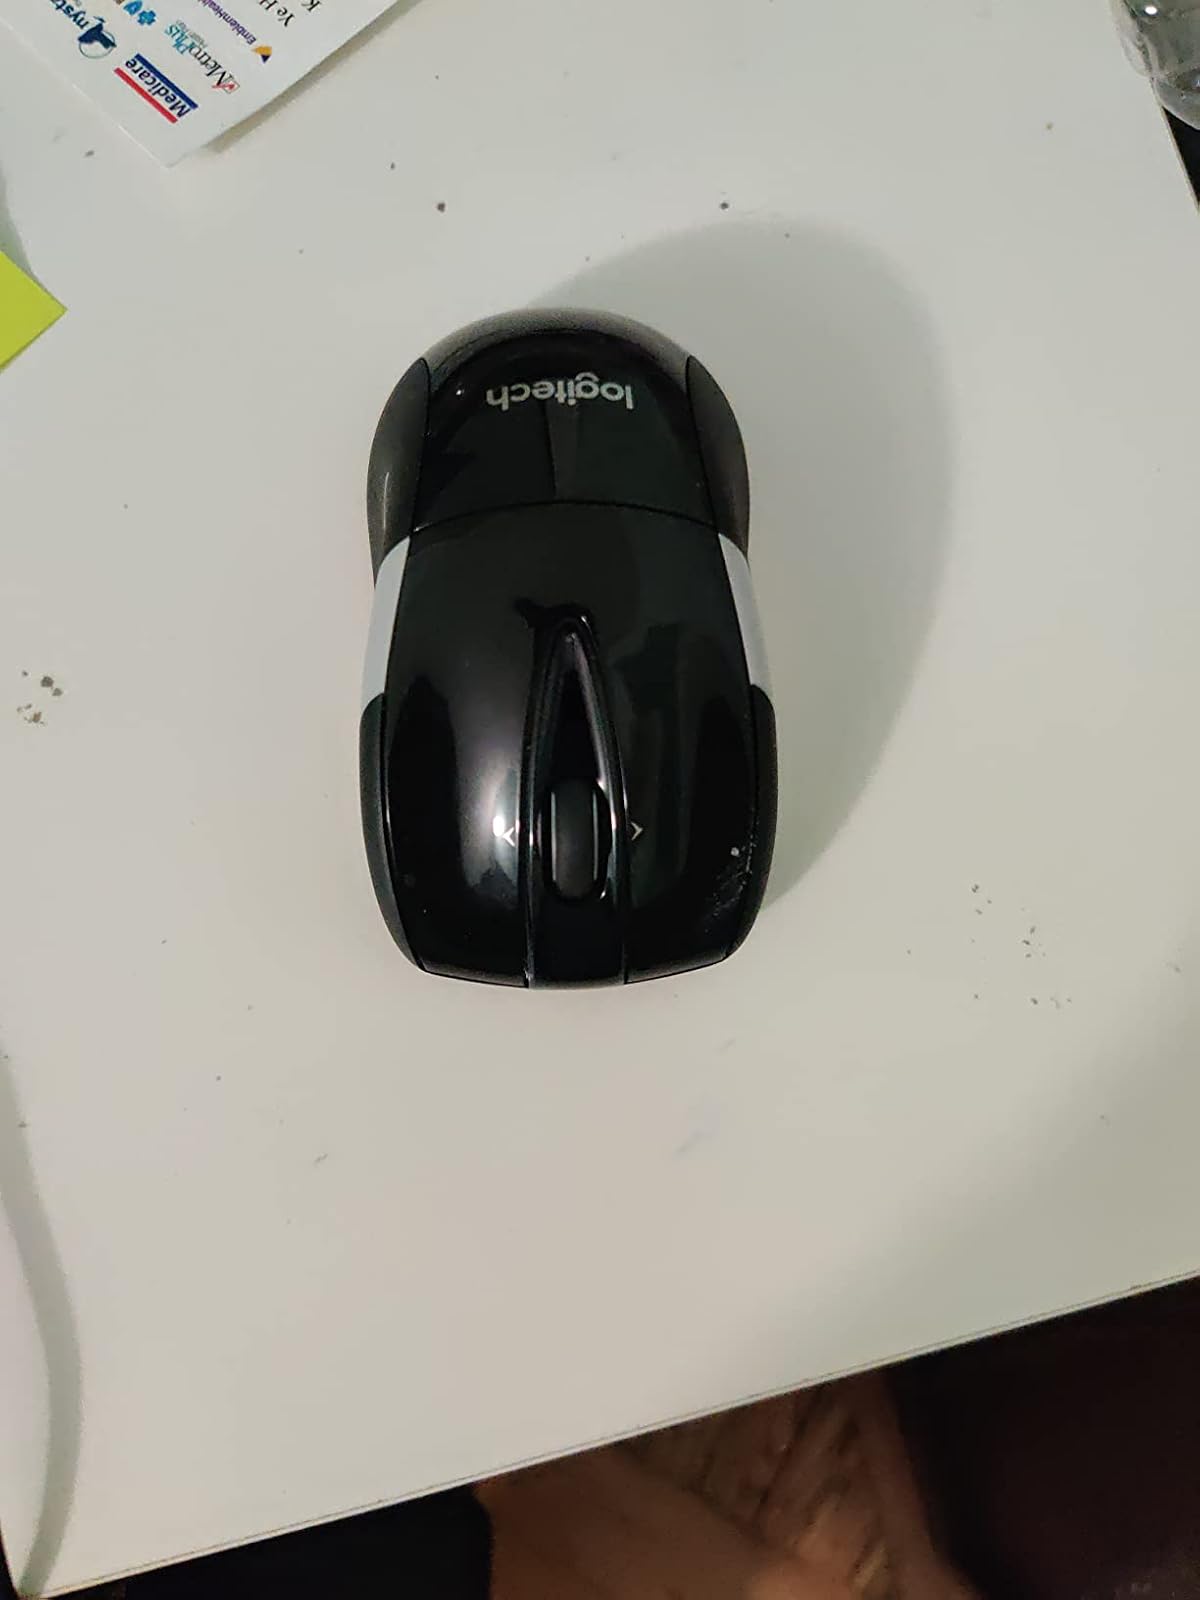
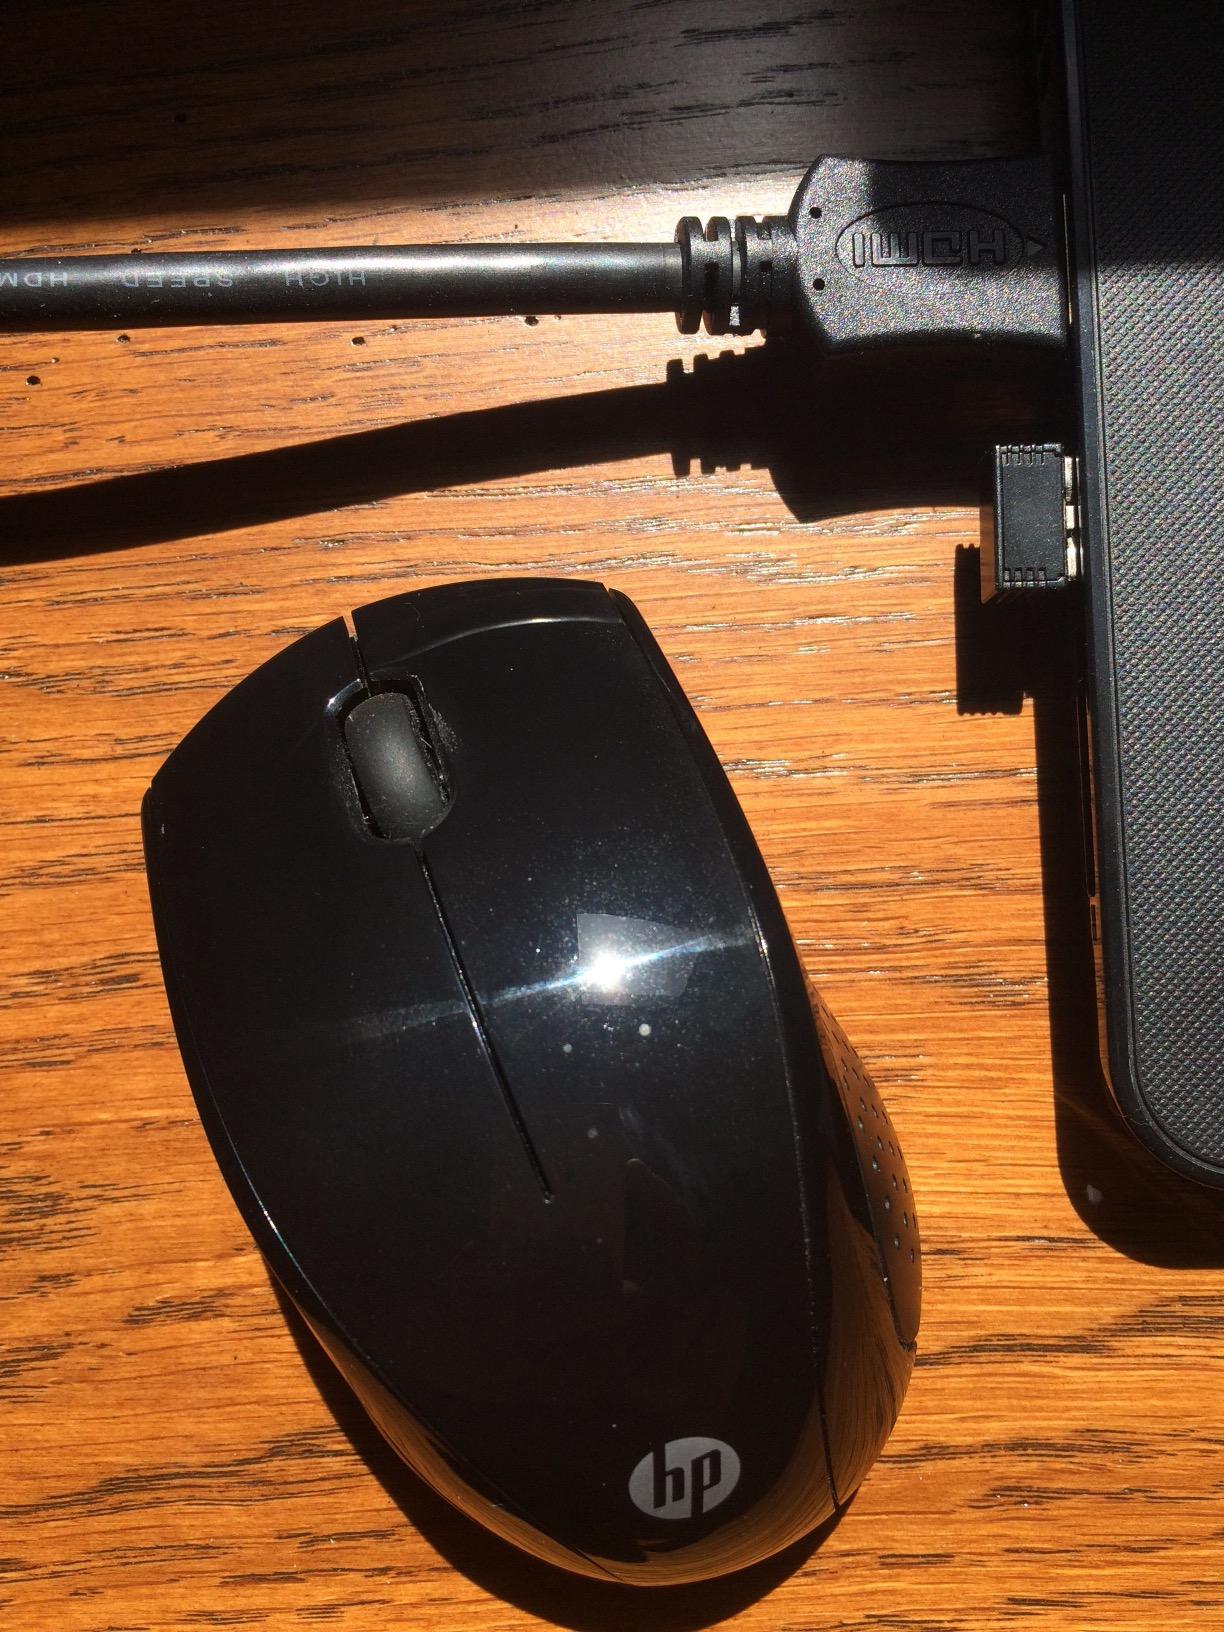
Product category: mouse
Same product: no